Tuini Ngāwai

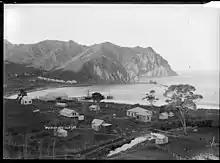
View of the northern end of Tokomaru Bay. Image taken between 1910–1930

Her iwi is Ngāti Porou and her hapū is Te Whanau a Ruataupare. Born at Tokomaru Bay, her twin sister died in infancy, and Moetū was given the name Tuini, a transliteration of twin. Ngāwai taught Māori culture in schools, leaving in 1946 to work as a shearing gang supervisor.